High Explosive Research

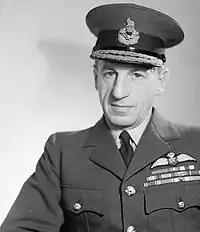
Head and shoulders of a man in RAF uniform

Attlee had created a cabinet sub-committee, the Gen 75 Committee (known informally by Attlee as the "Atomic Bomb Committee"), on 10 August 1945 to examine the feasibility of a nuclear weapons programme. To provide technical advice, Attlee created an Advisory Committee on Atomic Energy, with Anderson as its chairman. Anderson was an independent Member of Parliament for the Scottish Universities who sat on the Opposition Front Bench. As chairman of the Advisory Committee on Atomic Energy, Anderson had his own office in the Cabinet Office, and the services of its secretariat. He accompanied Attlee on his November 1945 trip to the United States. A 2September 1945 Admiralty study of "The Influence of the Atomic Bomb on War" forecast that an enemy could build 500 bombs during ten years of peace, and warned that if 10 per cent of the arsenal was used on the United Kingdom, "over night the main base of the British Empire could be rendered ineffective", with enough left for other British forces around the world.